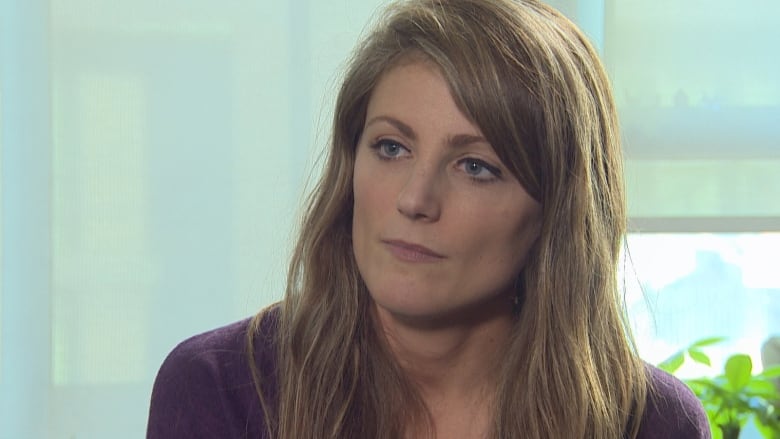
Gender: women